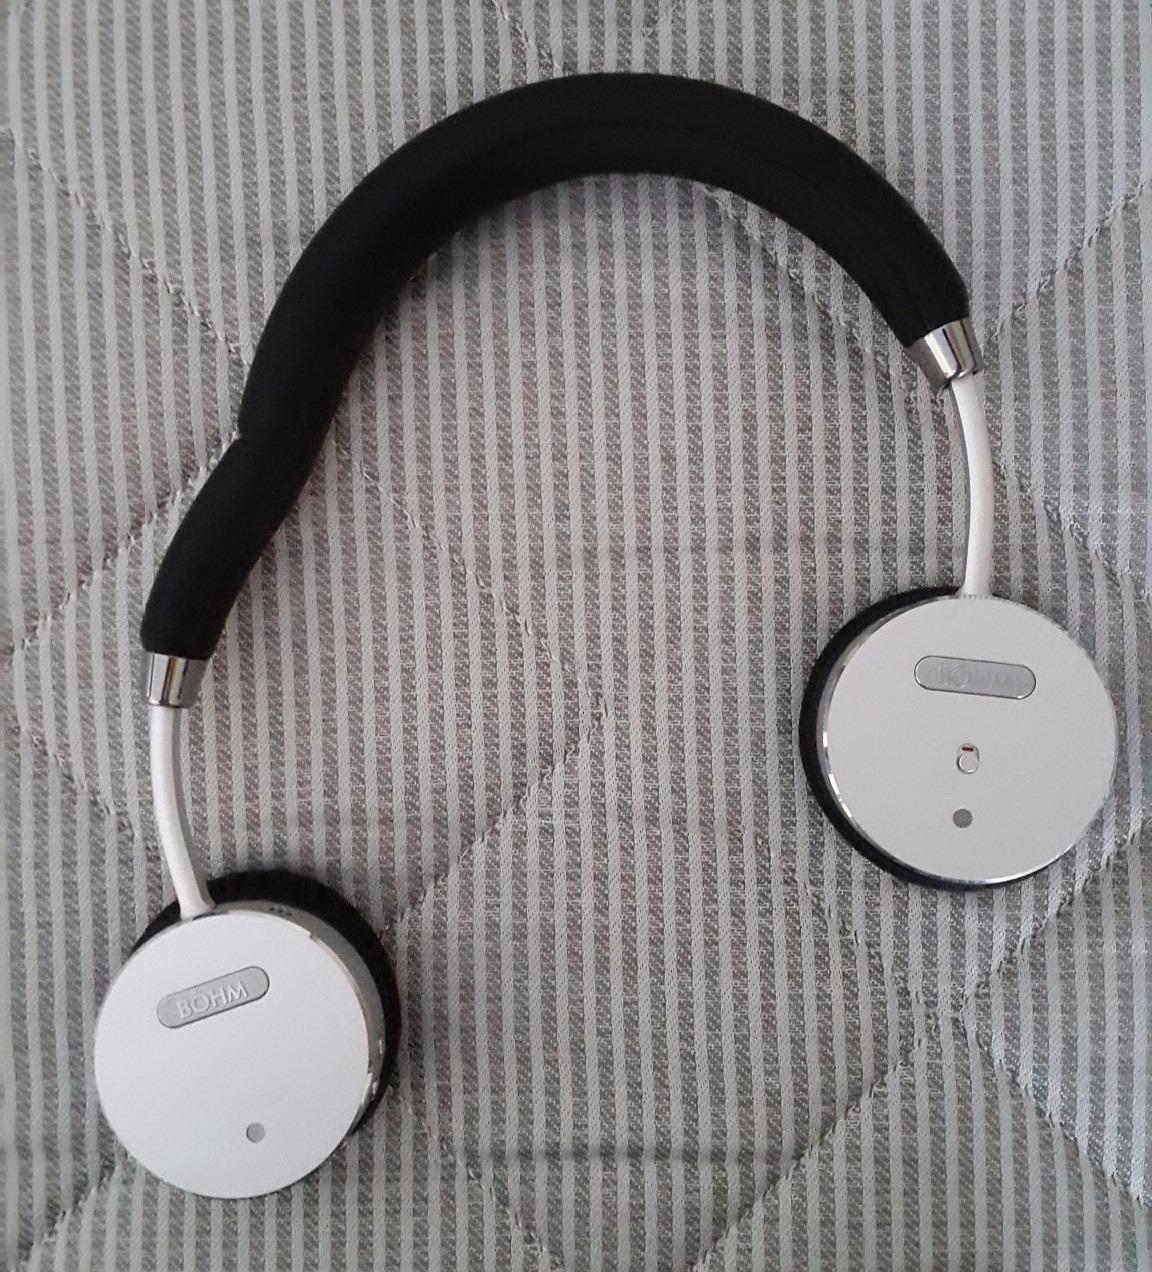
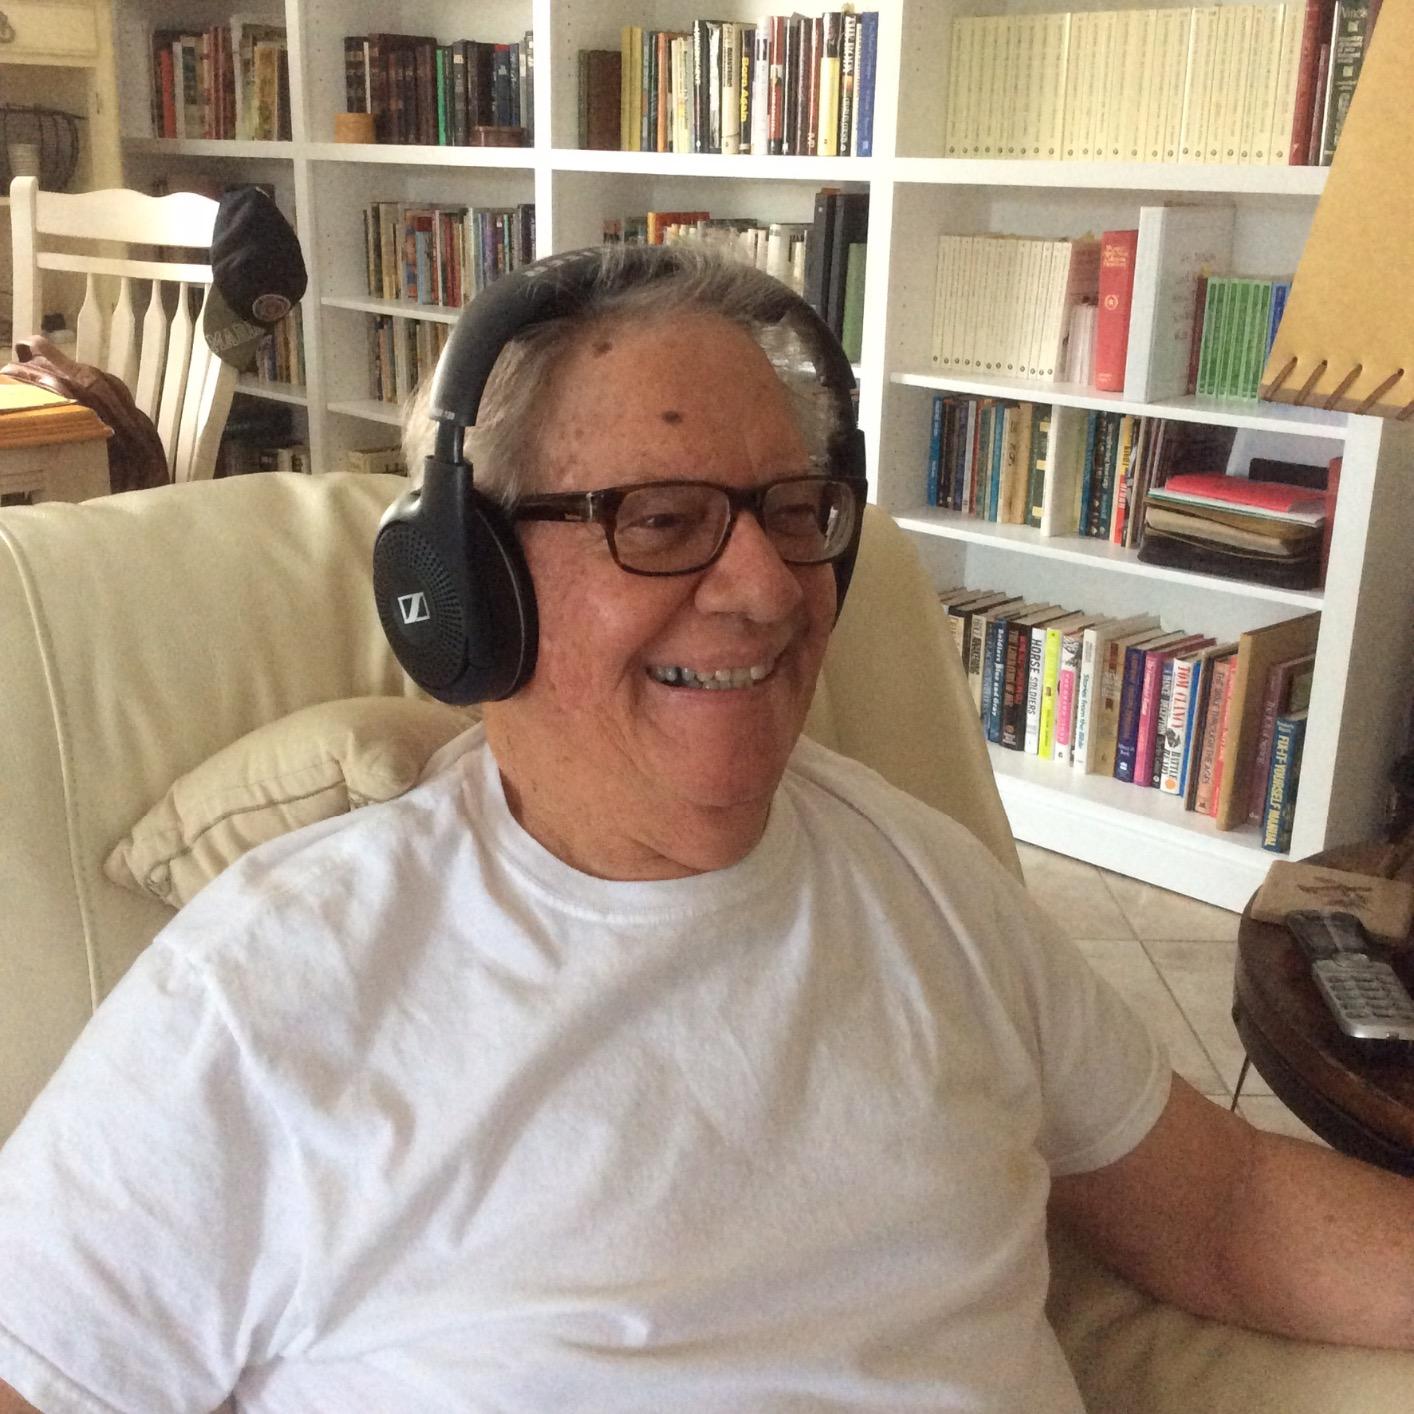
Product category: headphones
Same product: no